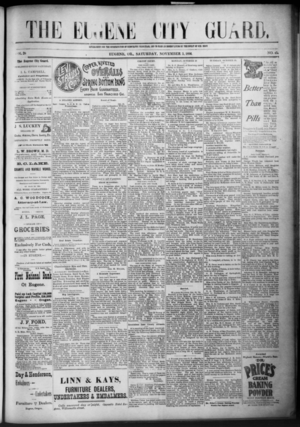
The Register-Guard est un journal quotidien publié à Eugene en Oregon, créé dans les années 1930 par la fusion de deux journaux plus anciens, The Eugene Daily Guard et The Morning Register.